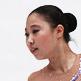
Age: 20